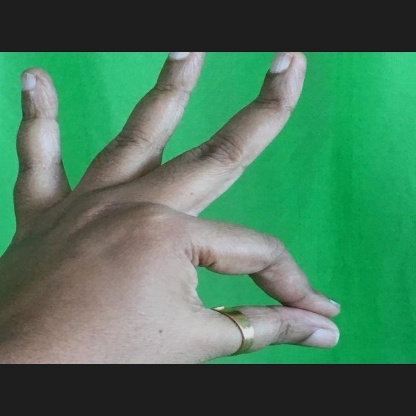
Mudra: Hamsasyam